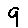
Label: 9